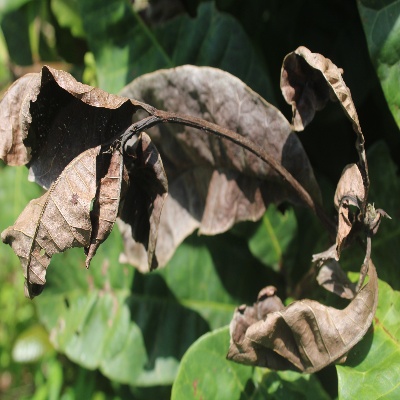
Crop: Cashew
Condition: anthracnose